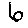
Label: 6